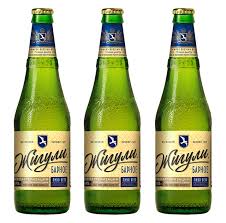
Waste category: glass